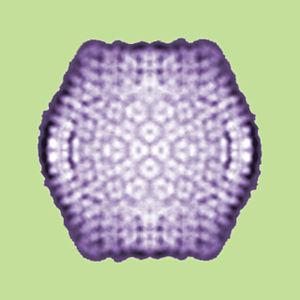
Didier Raoult, né le 13 mars 1952 à Dakar, au Sénégal, est un spécialiste des maladies infectieuses et professeur de microbiologie français. Il est spécialiste des maladies infectieuses tropicales émergentes à la faculté des sciences médicales et paramédicales de Marseille et à l'institut hospitalo-universitaire en maladies infectieuses de Marseille.
Le virophage Spoutnik est un petit virus qui se reproduit dans des cellules d'amibes qui sont déjà infectées par un virus assistant. Spoutnik utilise le virus assistant comme hôte pour la reproduction et inhibe la réplication de ce dernier.